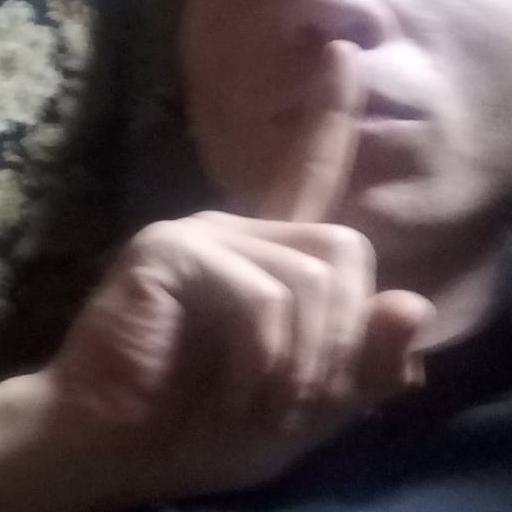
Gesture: mute